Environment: real
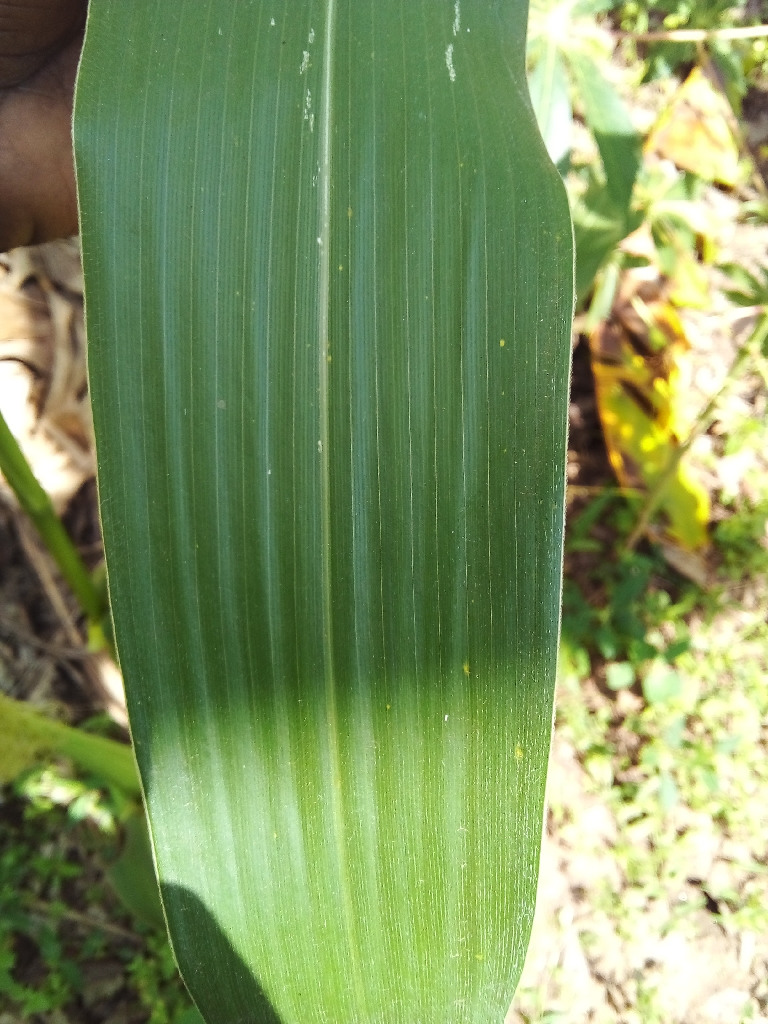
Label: healthy